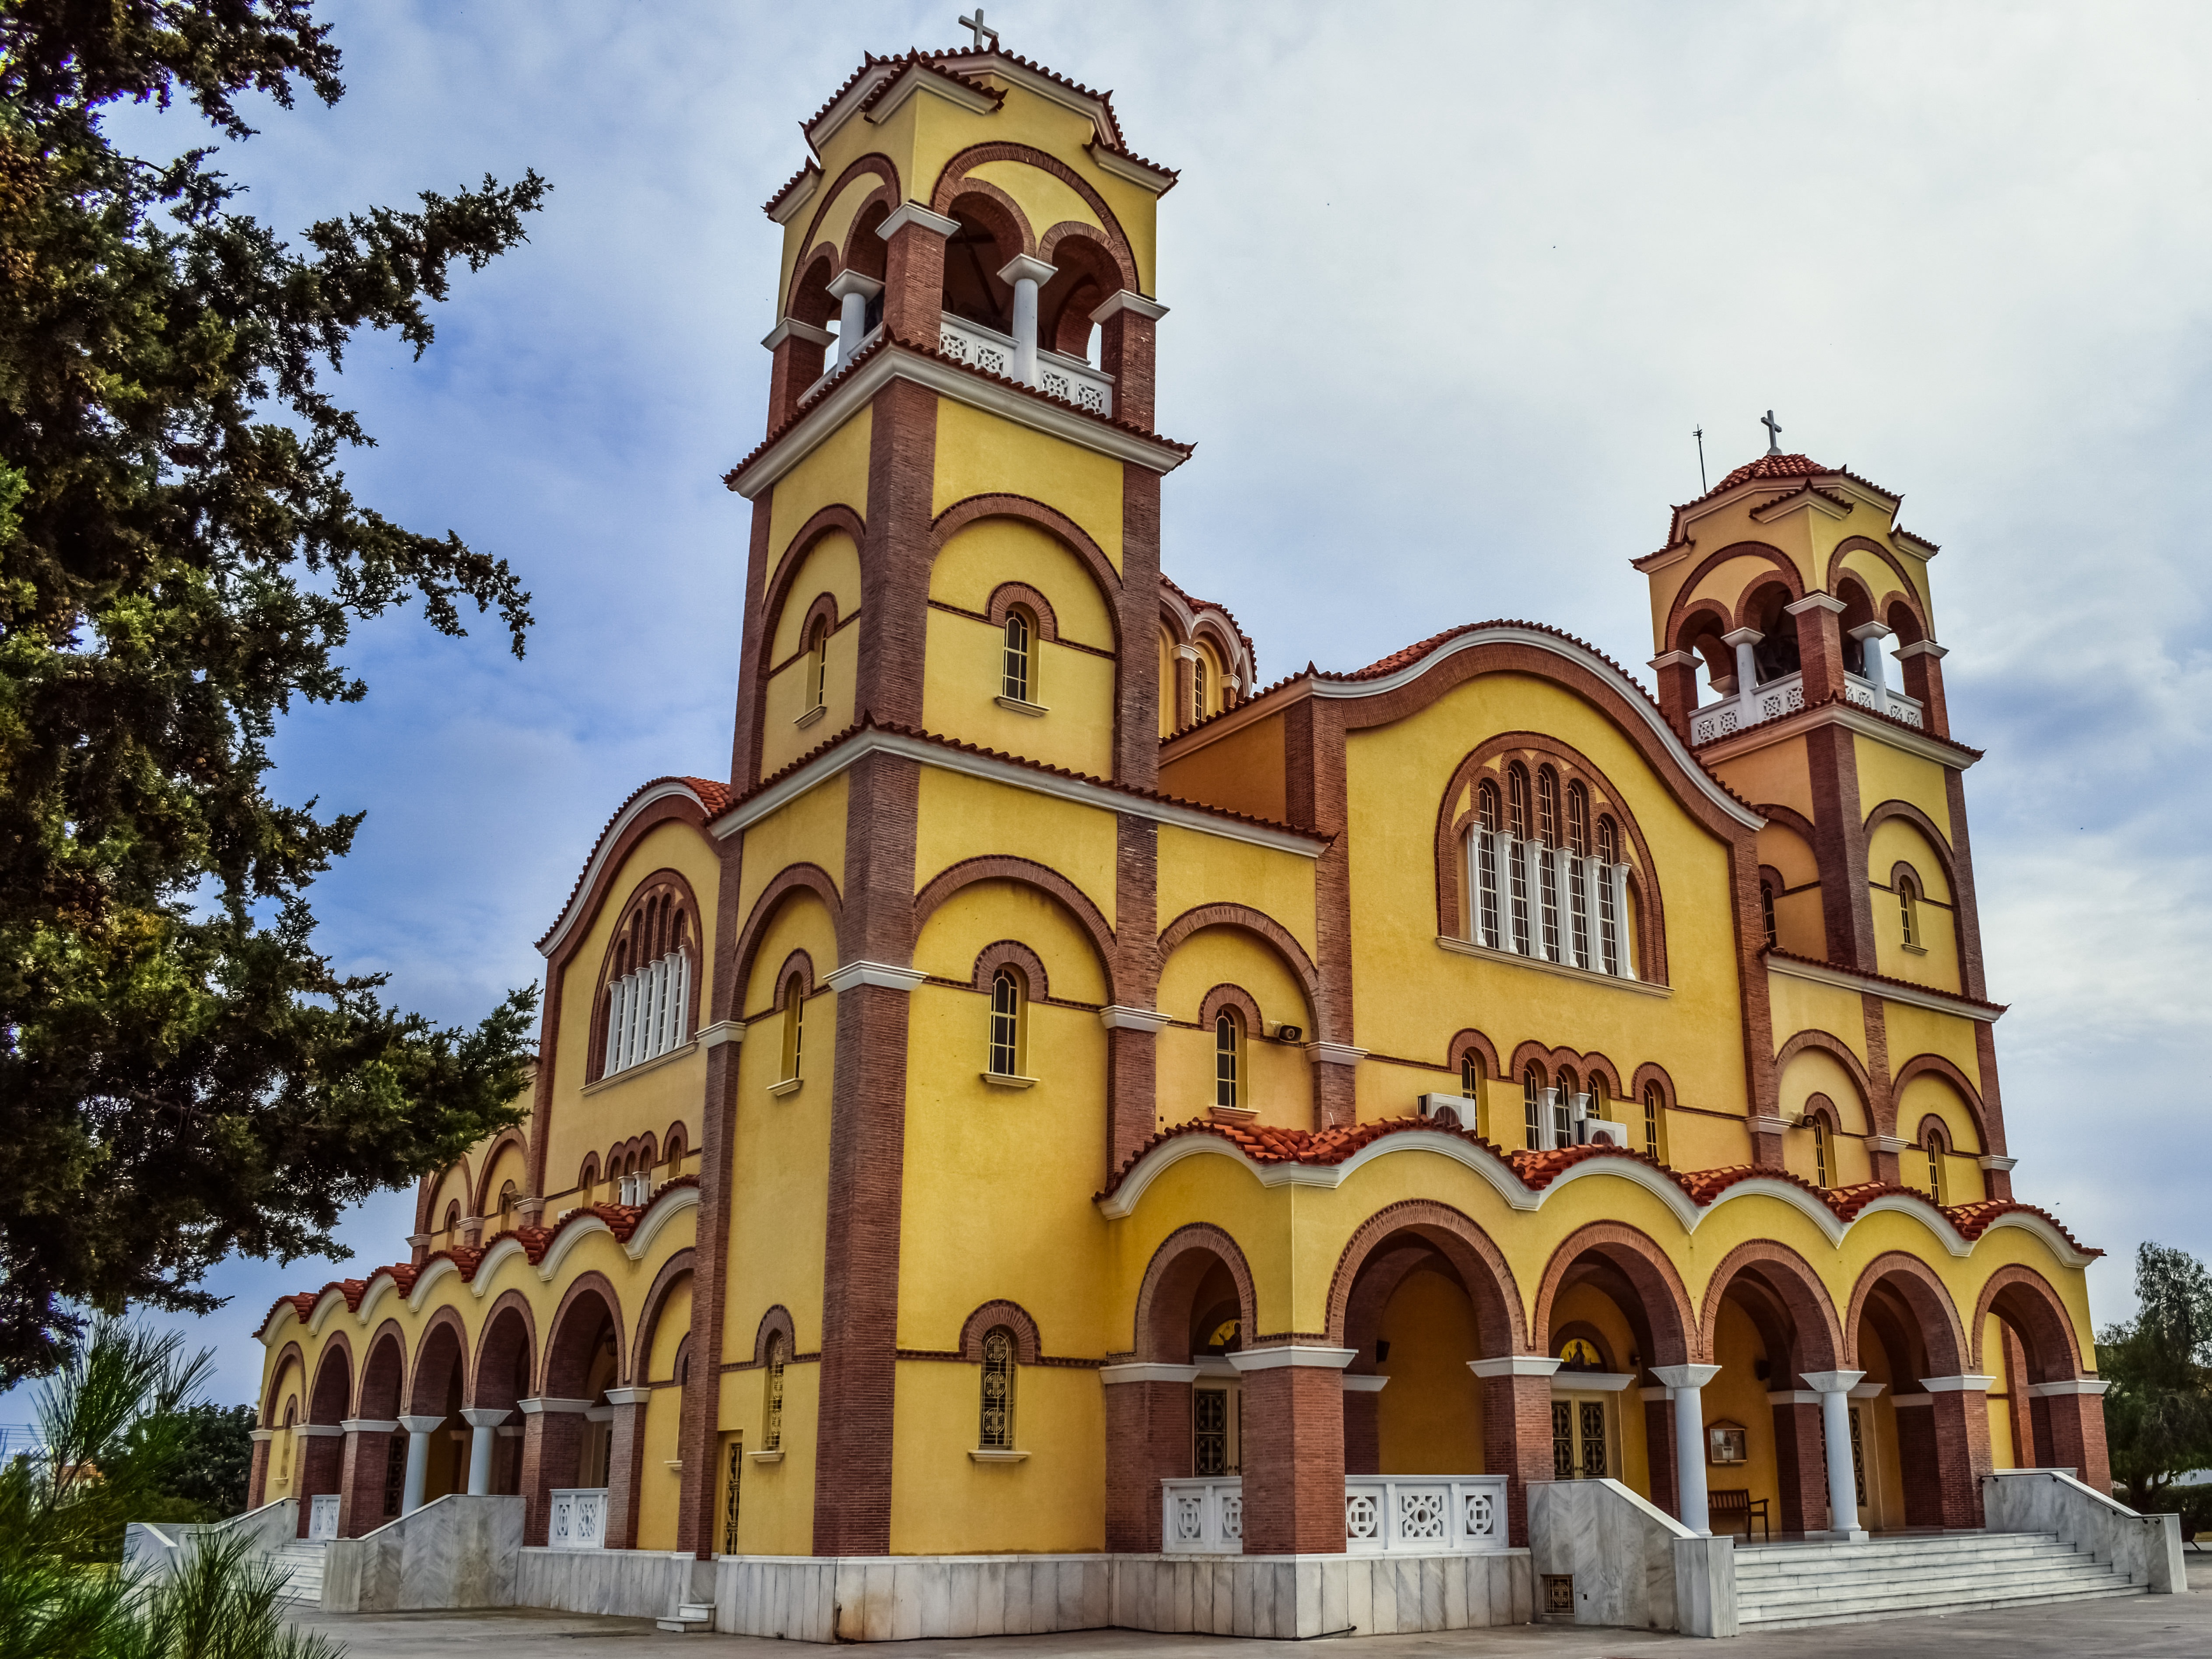
architecture, building, religion, landmark, facade, church, cathedral, place of worship, bell tower, monastery, synagogue, christianity, orthodox, cyprus, paralimni, ayios dimitrios, historic site, byzantine architecture, spanish missions in california